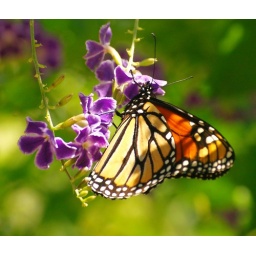
Butterfly at butterfly house at Zoo in San anotonio